Gyalpo spirits

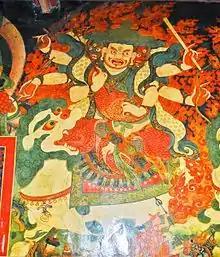
Mural of Pehar in the assembly hall of Nechung Monastery.

According to Tibetan Buddhist myth, Gyalpo Pehar (] [also spelt: "pe kar" & "dpe dkar") is the chief spirit belonging to the gyalpo class. When Padmasambhava arrived in Tibet in the eighth century, he subdued all gyalpo spirits and put them under control of Gyalpo Pehar, who promised not to harm any sentient beings and was made the chief guardian spirit of the Samye Temple built at that time. Some Tibetans believe that the protector of Samye sometimes enters the body of a medium (called the "Dharma Lord of Samye") and acts as an oracle.